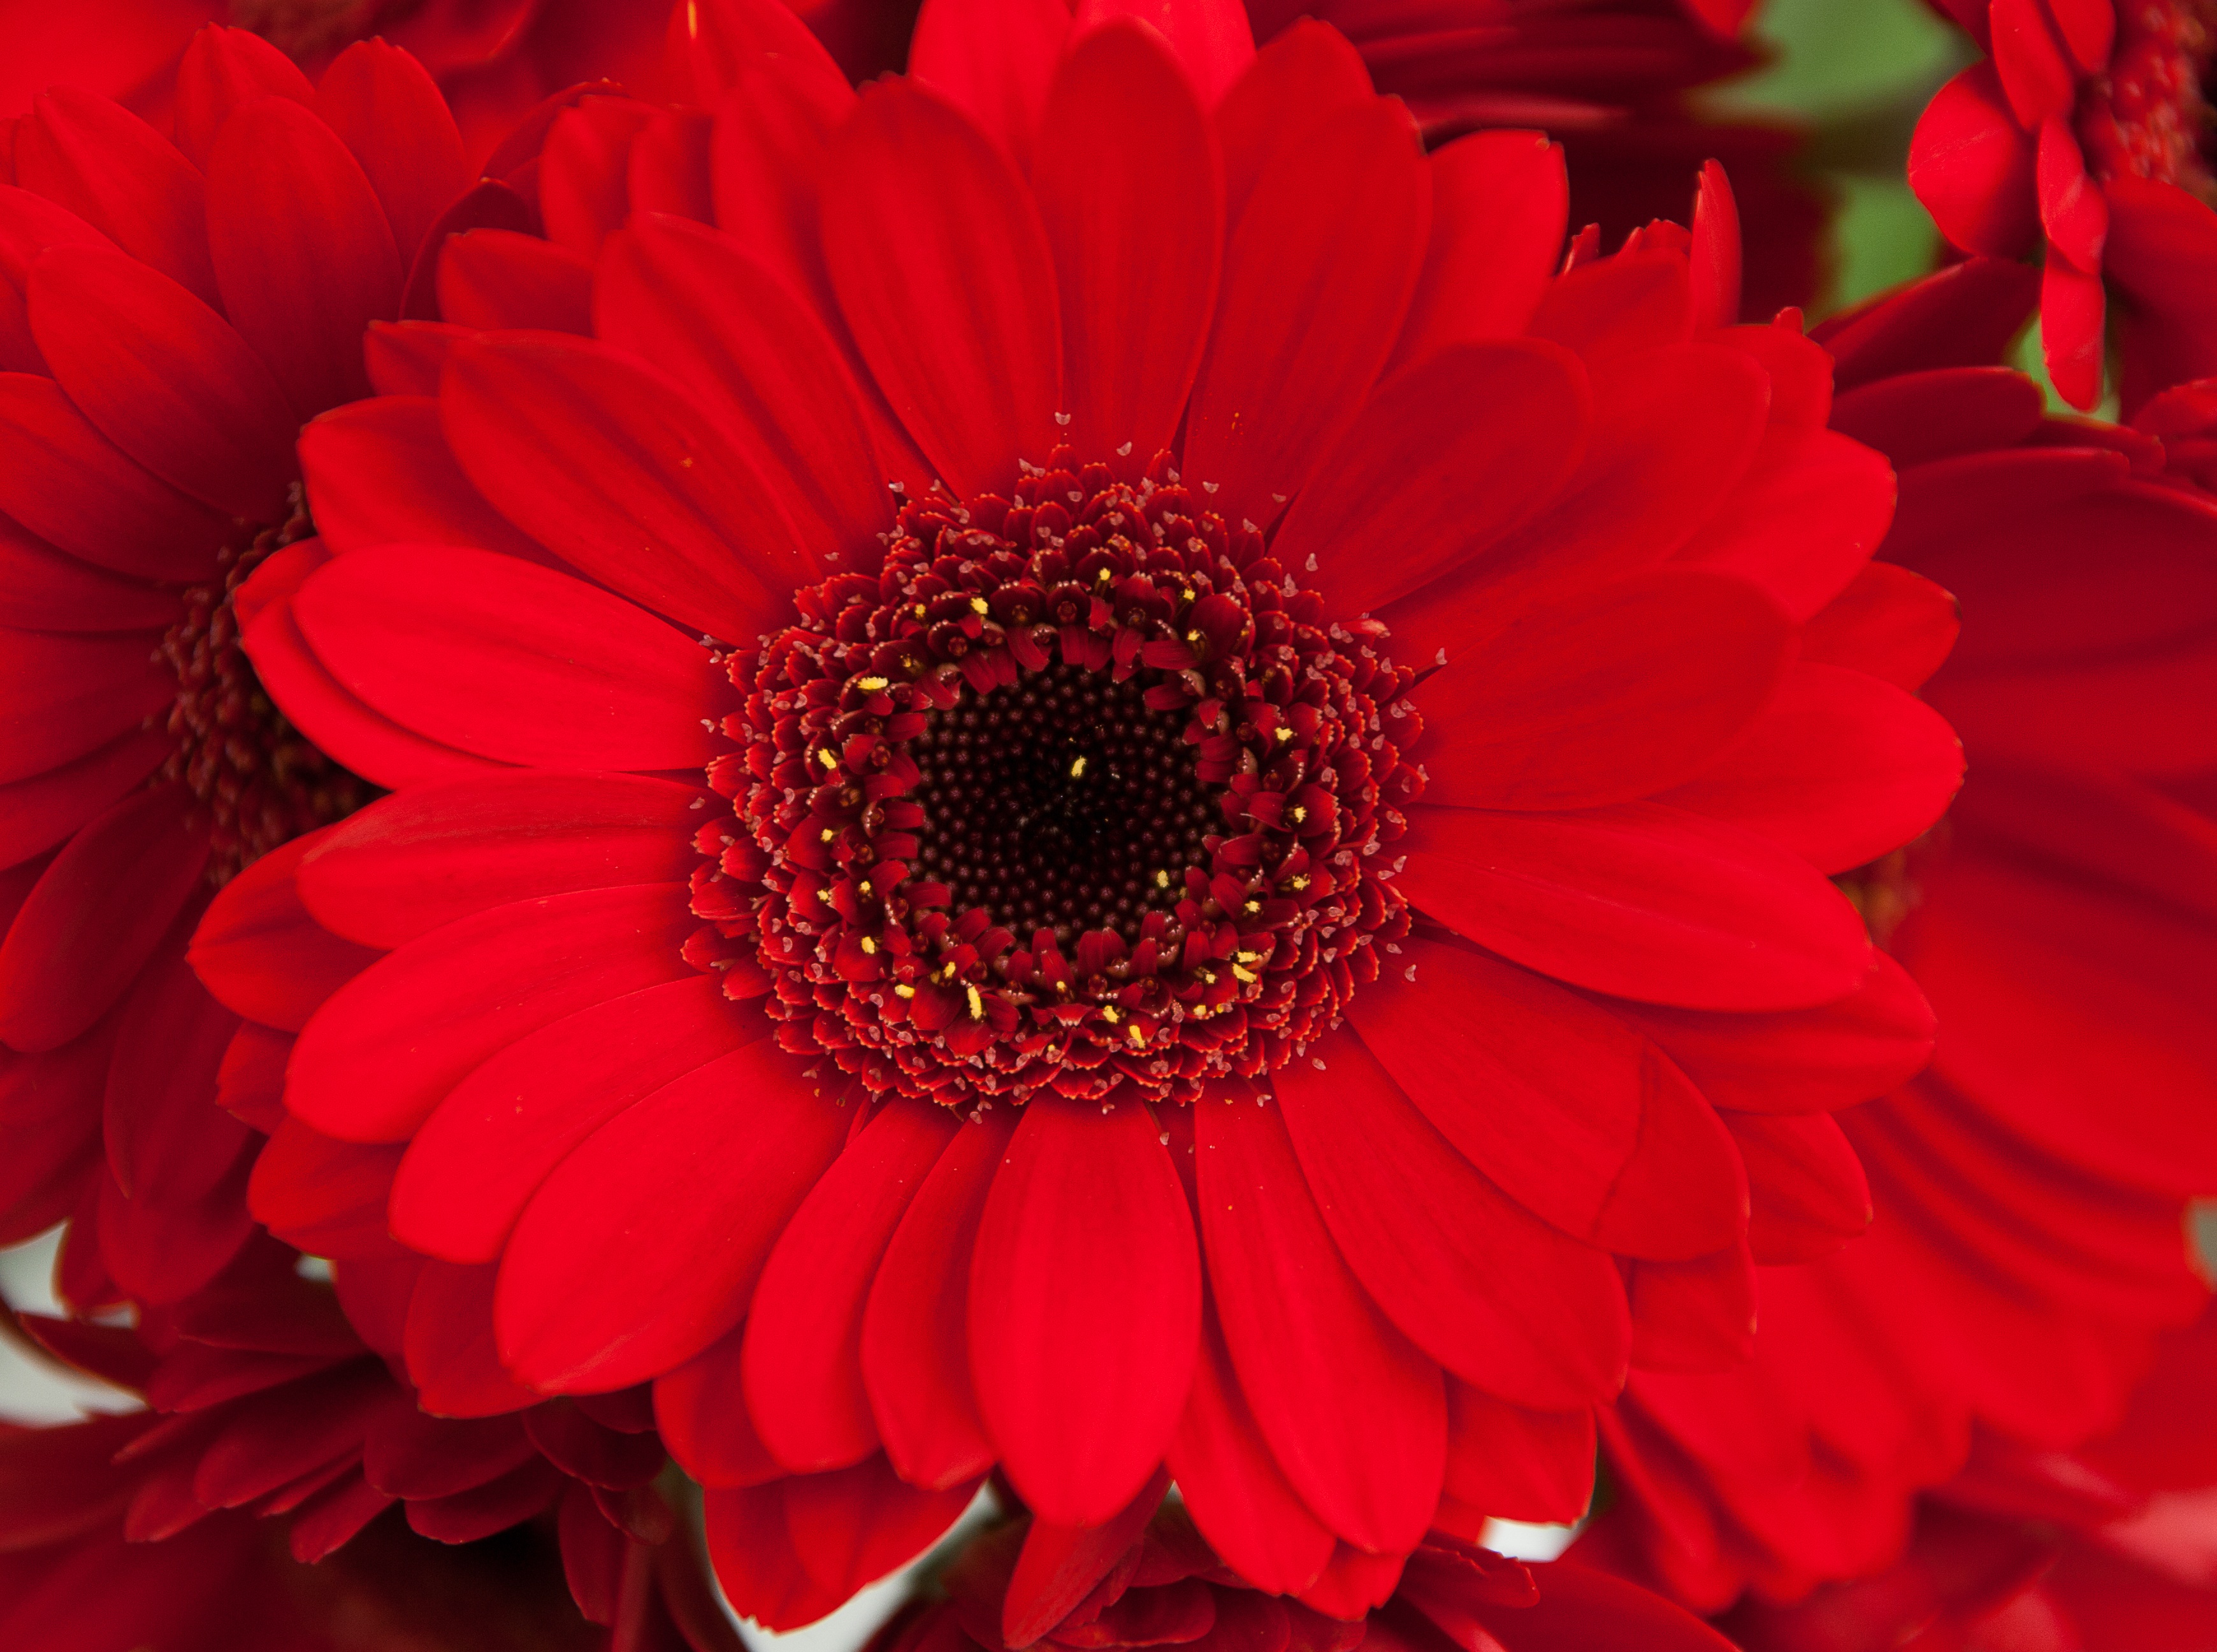
plant, flower, petal, bouquet, red, close up, petals, gerbera, macro photography, flowering plant, daisy family, city car, asterales, annual plant, plant stem, land plant